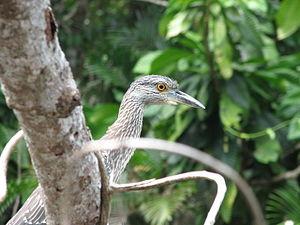
Cet article recense les zones humides du Honduras concernées par la convention de Ramsar.